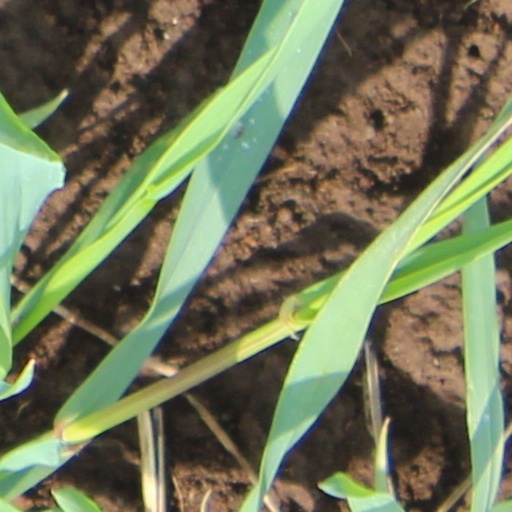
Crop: wheat